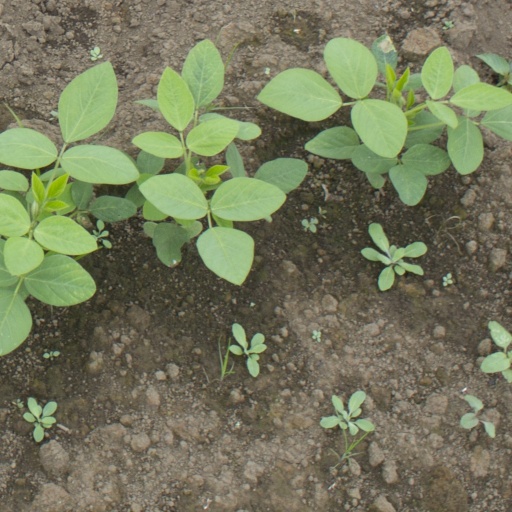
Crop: soybean